Women's Royal Air Force

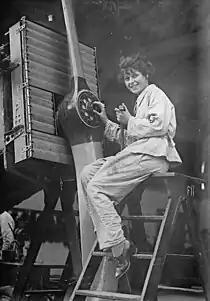
A fitter of the Women's Royal Air Force working on the Liberty engine of a De Havilland Airco DH.9A.

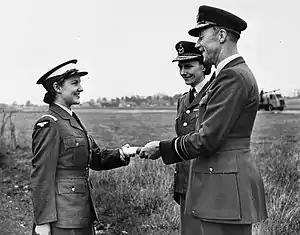
The Best Cadet receives her certificate from Air Marshal Sir Arthur Sanders and Air Commandant Dame Felicity Hanbury, the first Director of the Women's Royal Air Force, at RAF Hawkinge.

The target strength had been a force of around 90,000, figures are unreliable until 1 August 1918, when the strength was 15,433, approximately 5,000 recruits and 10,000 transferred from the predecessor organisations. The first incarnation never exceeded 25,000.